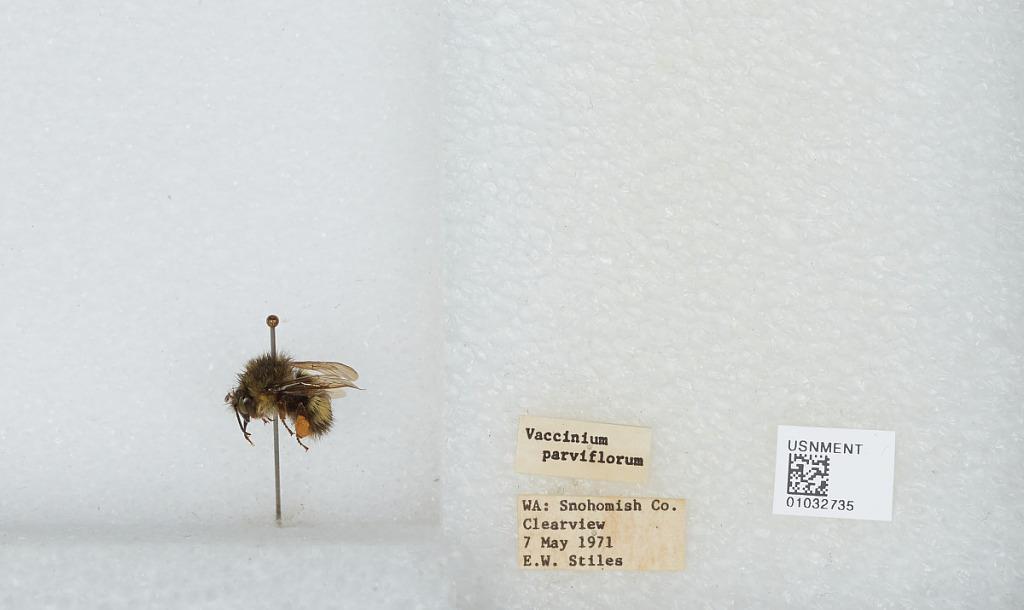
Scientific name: Bombus (Pyrobombus) sitkensis Nylander
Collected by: E. Stiles
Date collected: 1971-5-7
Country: United States
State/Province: Washington
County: Snohomish
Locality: Clearview
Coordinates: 47.8292, -122.145